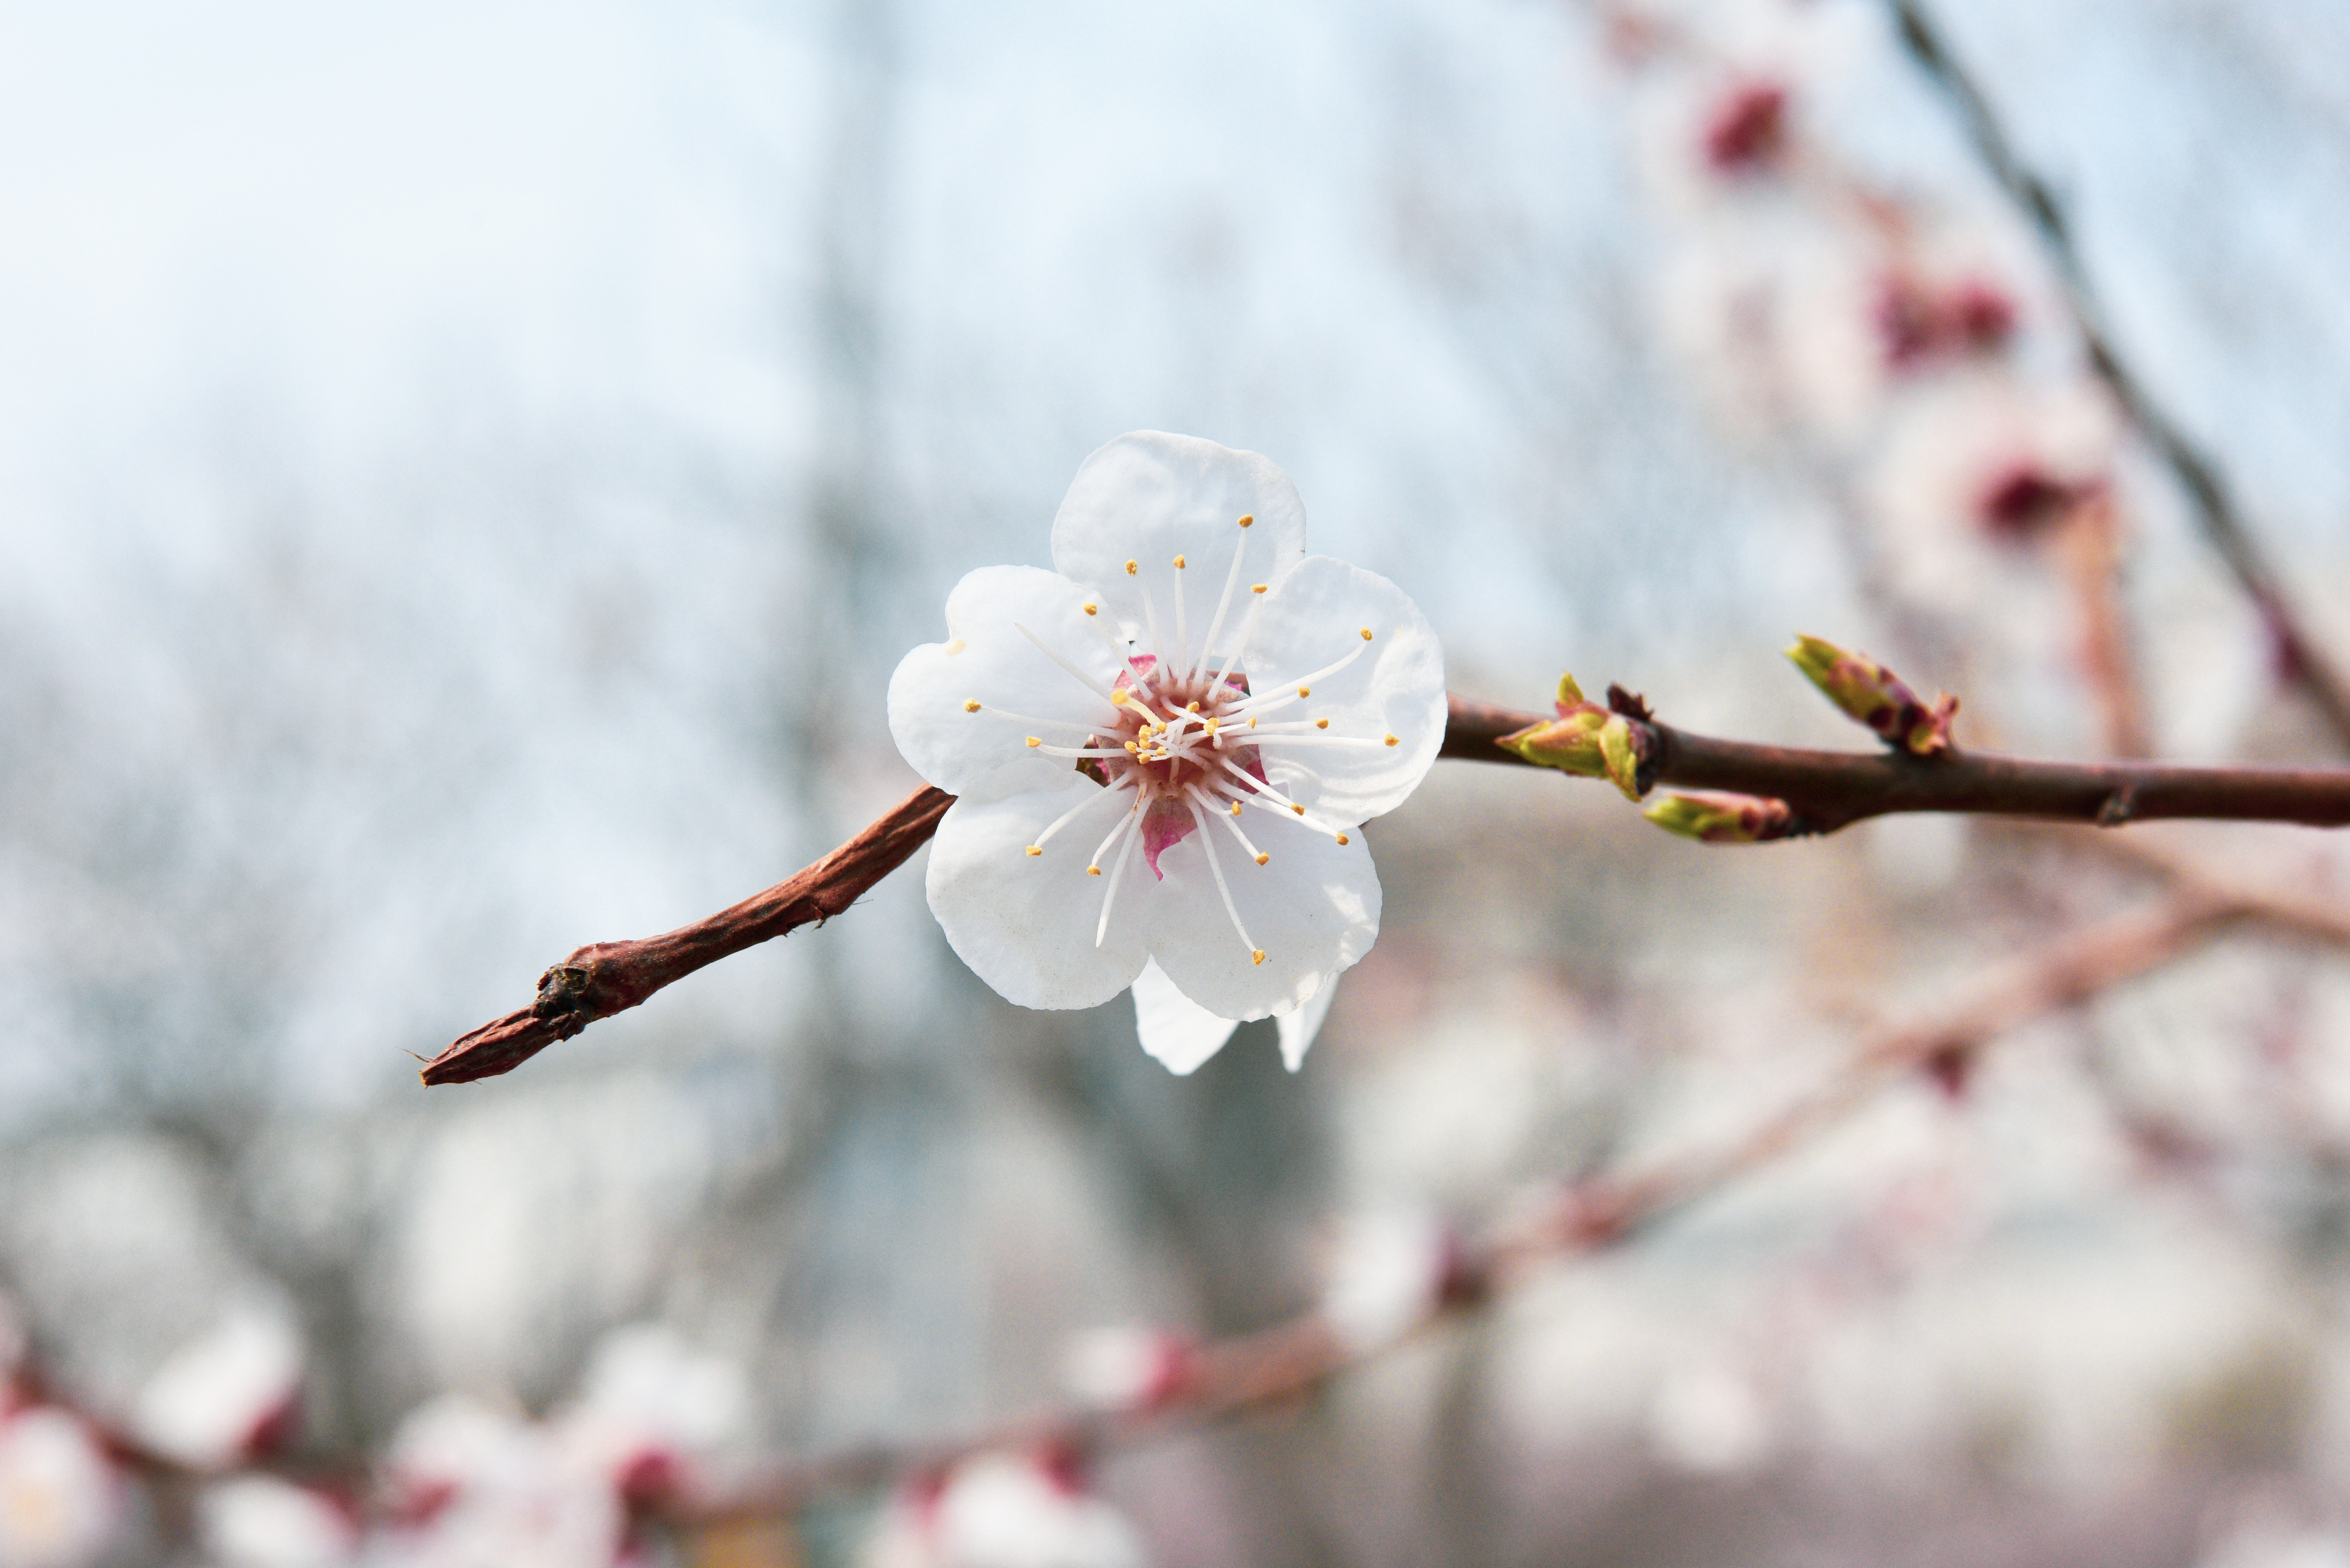
flower, plant, petal, branch, twig, flowering plant, natural landscape, cherry blossom, spring, blossom, pollen, macro photography, plant stem, wildflower, malus, tree, prunus, Pedicel